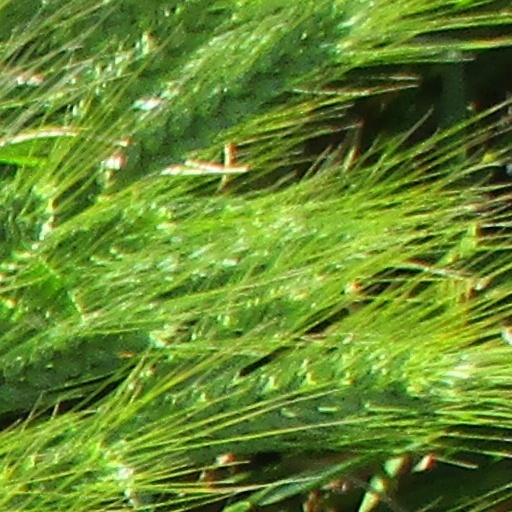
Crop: wheat